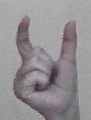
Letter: nun